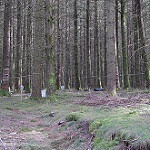
Label: forest